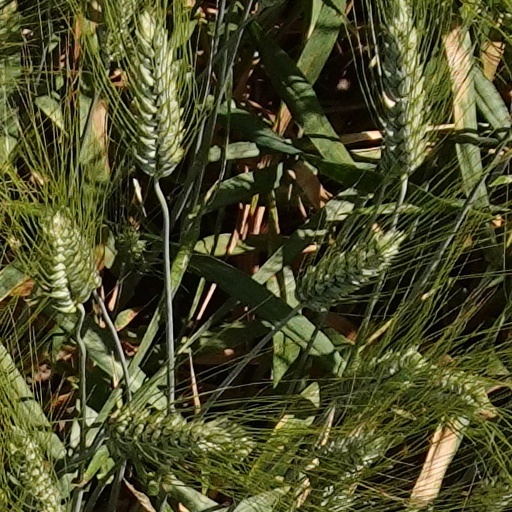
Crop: wheat